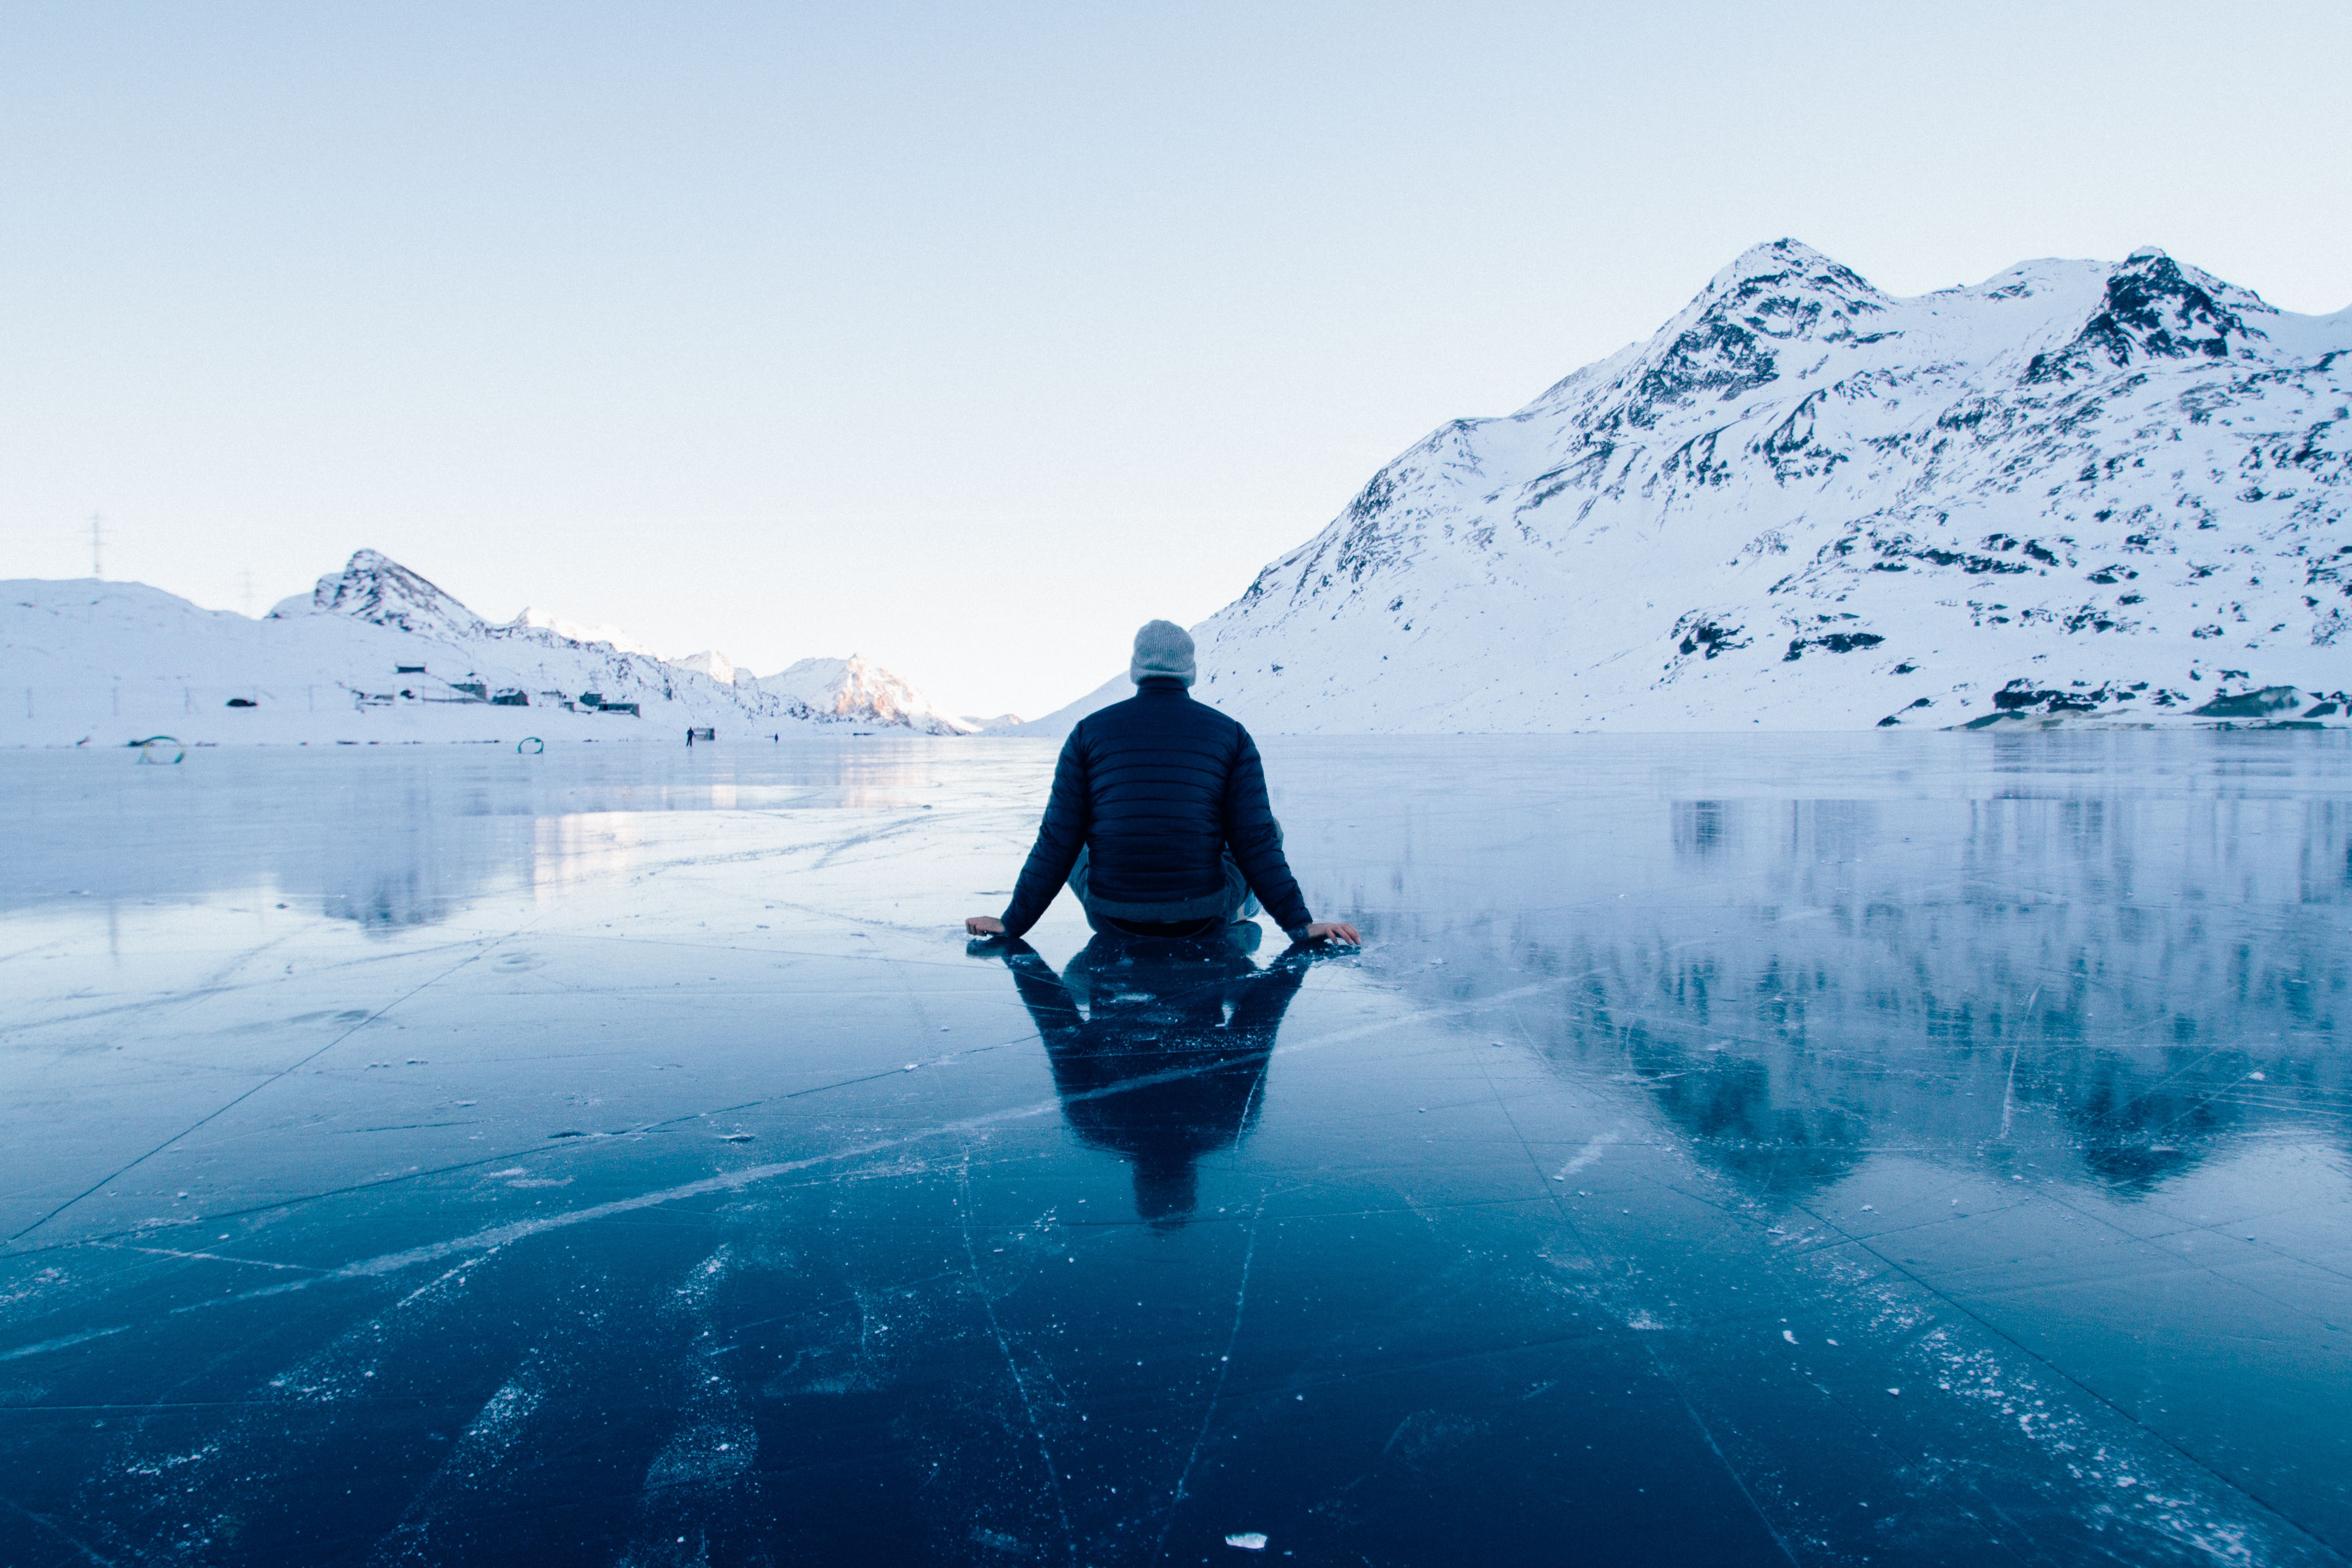
natural, water, sky, mountain, snow, cloud, People in nature, sea ice, lake, natural landscape, polar ice cap, freezing, travel, ice cap, iceberg, arctic ocean, mountainous landforms, horizon, leisure, landscape, glacial landform, recreation, calm, mountain range, boats and boating equipment and supplies, electric blue, winter, ocean, reflection, glacial lake, lake district, sound, reservoir, glacier, fun, arctic, hill, tourism, loch, nunatak, water transportation, sea, adventure, massif, vacation, tundra, silhouette, summit, inlet, wave, boating, water sport, moraine